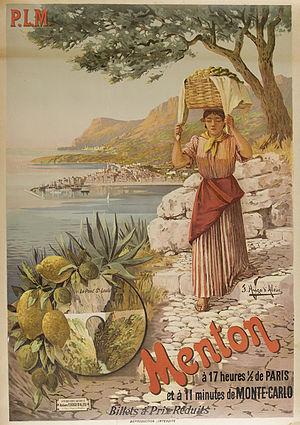
Menton est une commune française du département des Alpes-Maritimes située à la frontière franco-italienne, proche de la principauté de Monaco, et une célèbre station touristique de la Côte d'Azur.